Fernando Olmedo Reguera

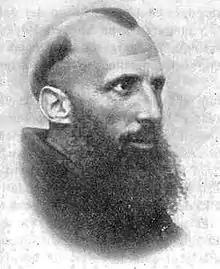
Fernando Olmedo Reguera

Fernando Olmedo Reguera OFMCap (10 January 1873 – 12 August 1936), also known as Fernando of Santiago, was a Catholic priest and victim of the Spanish Civil War. At the outbreak of war in 1936, Reguera was forced to leave his convent and was arrested, imprisoned and beaten by Republican forces. Refusing to reveal penitents' confessions, he was then tried by a popular tribunal and sentenced to death. He was executed by firing squad. On 13 October 2013, Fernando was beatified by Pope Francis in Tarragona.